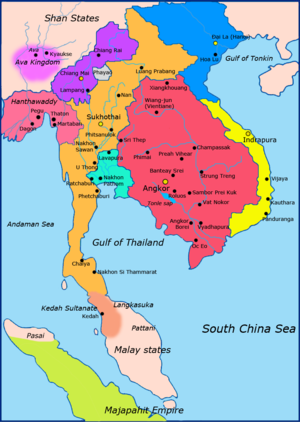
Le Lanna est un ancien royaume asiatique centré sur Chiang Mai, ville du Nord de la Thaïlande. Il était constitué de cités-États plus ou moins autonomes.
Le royaume de Sukhothaï est un ancien royaume thaï centré sur la ville de Sukhothaï, dans le centre-nord de l'actuelle Thaïlande. Créé en 1238, il disparut en 1438. Les ruines de sa capitale, situées à 12 km de la Sukhothaï d'aujourd'hui, dans le Tambon Mueang Kao, ont été inscrites au patrimoine mondial de l'humanité en 1991.